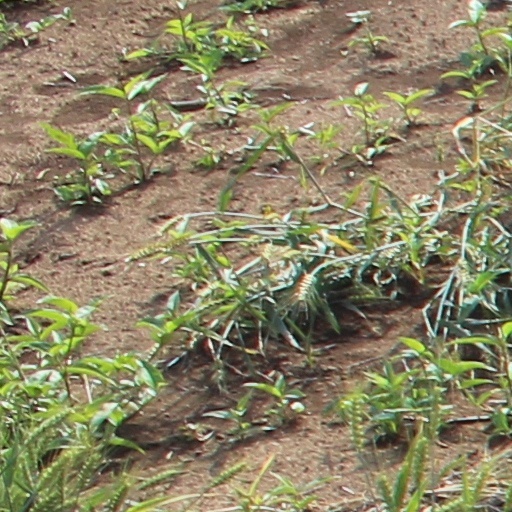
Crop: wheat